Züli Aladağ

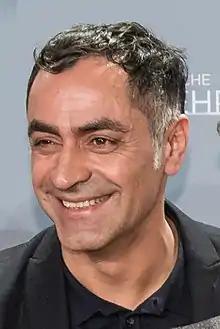
Züli Aladağ

Züli Aladağ (born 2 January 1968, Van, Turkey) is a German film director, film producer, and screenwriter. He is of Kurdish and Turkish descent.